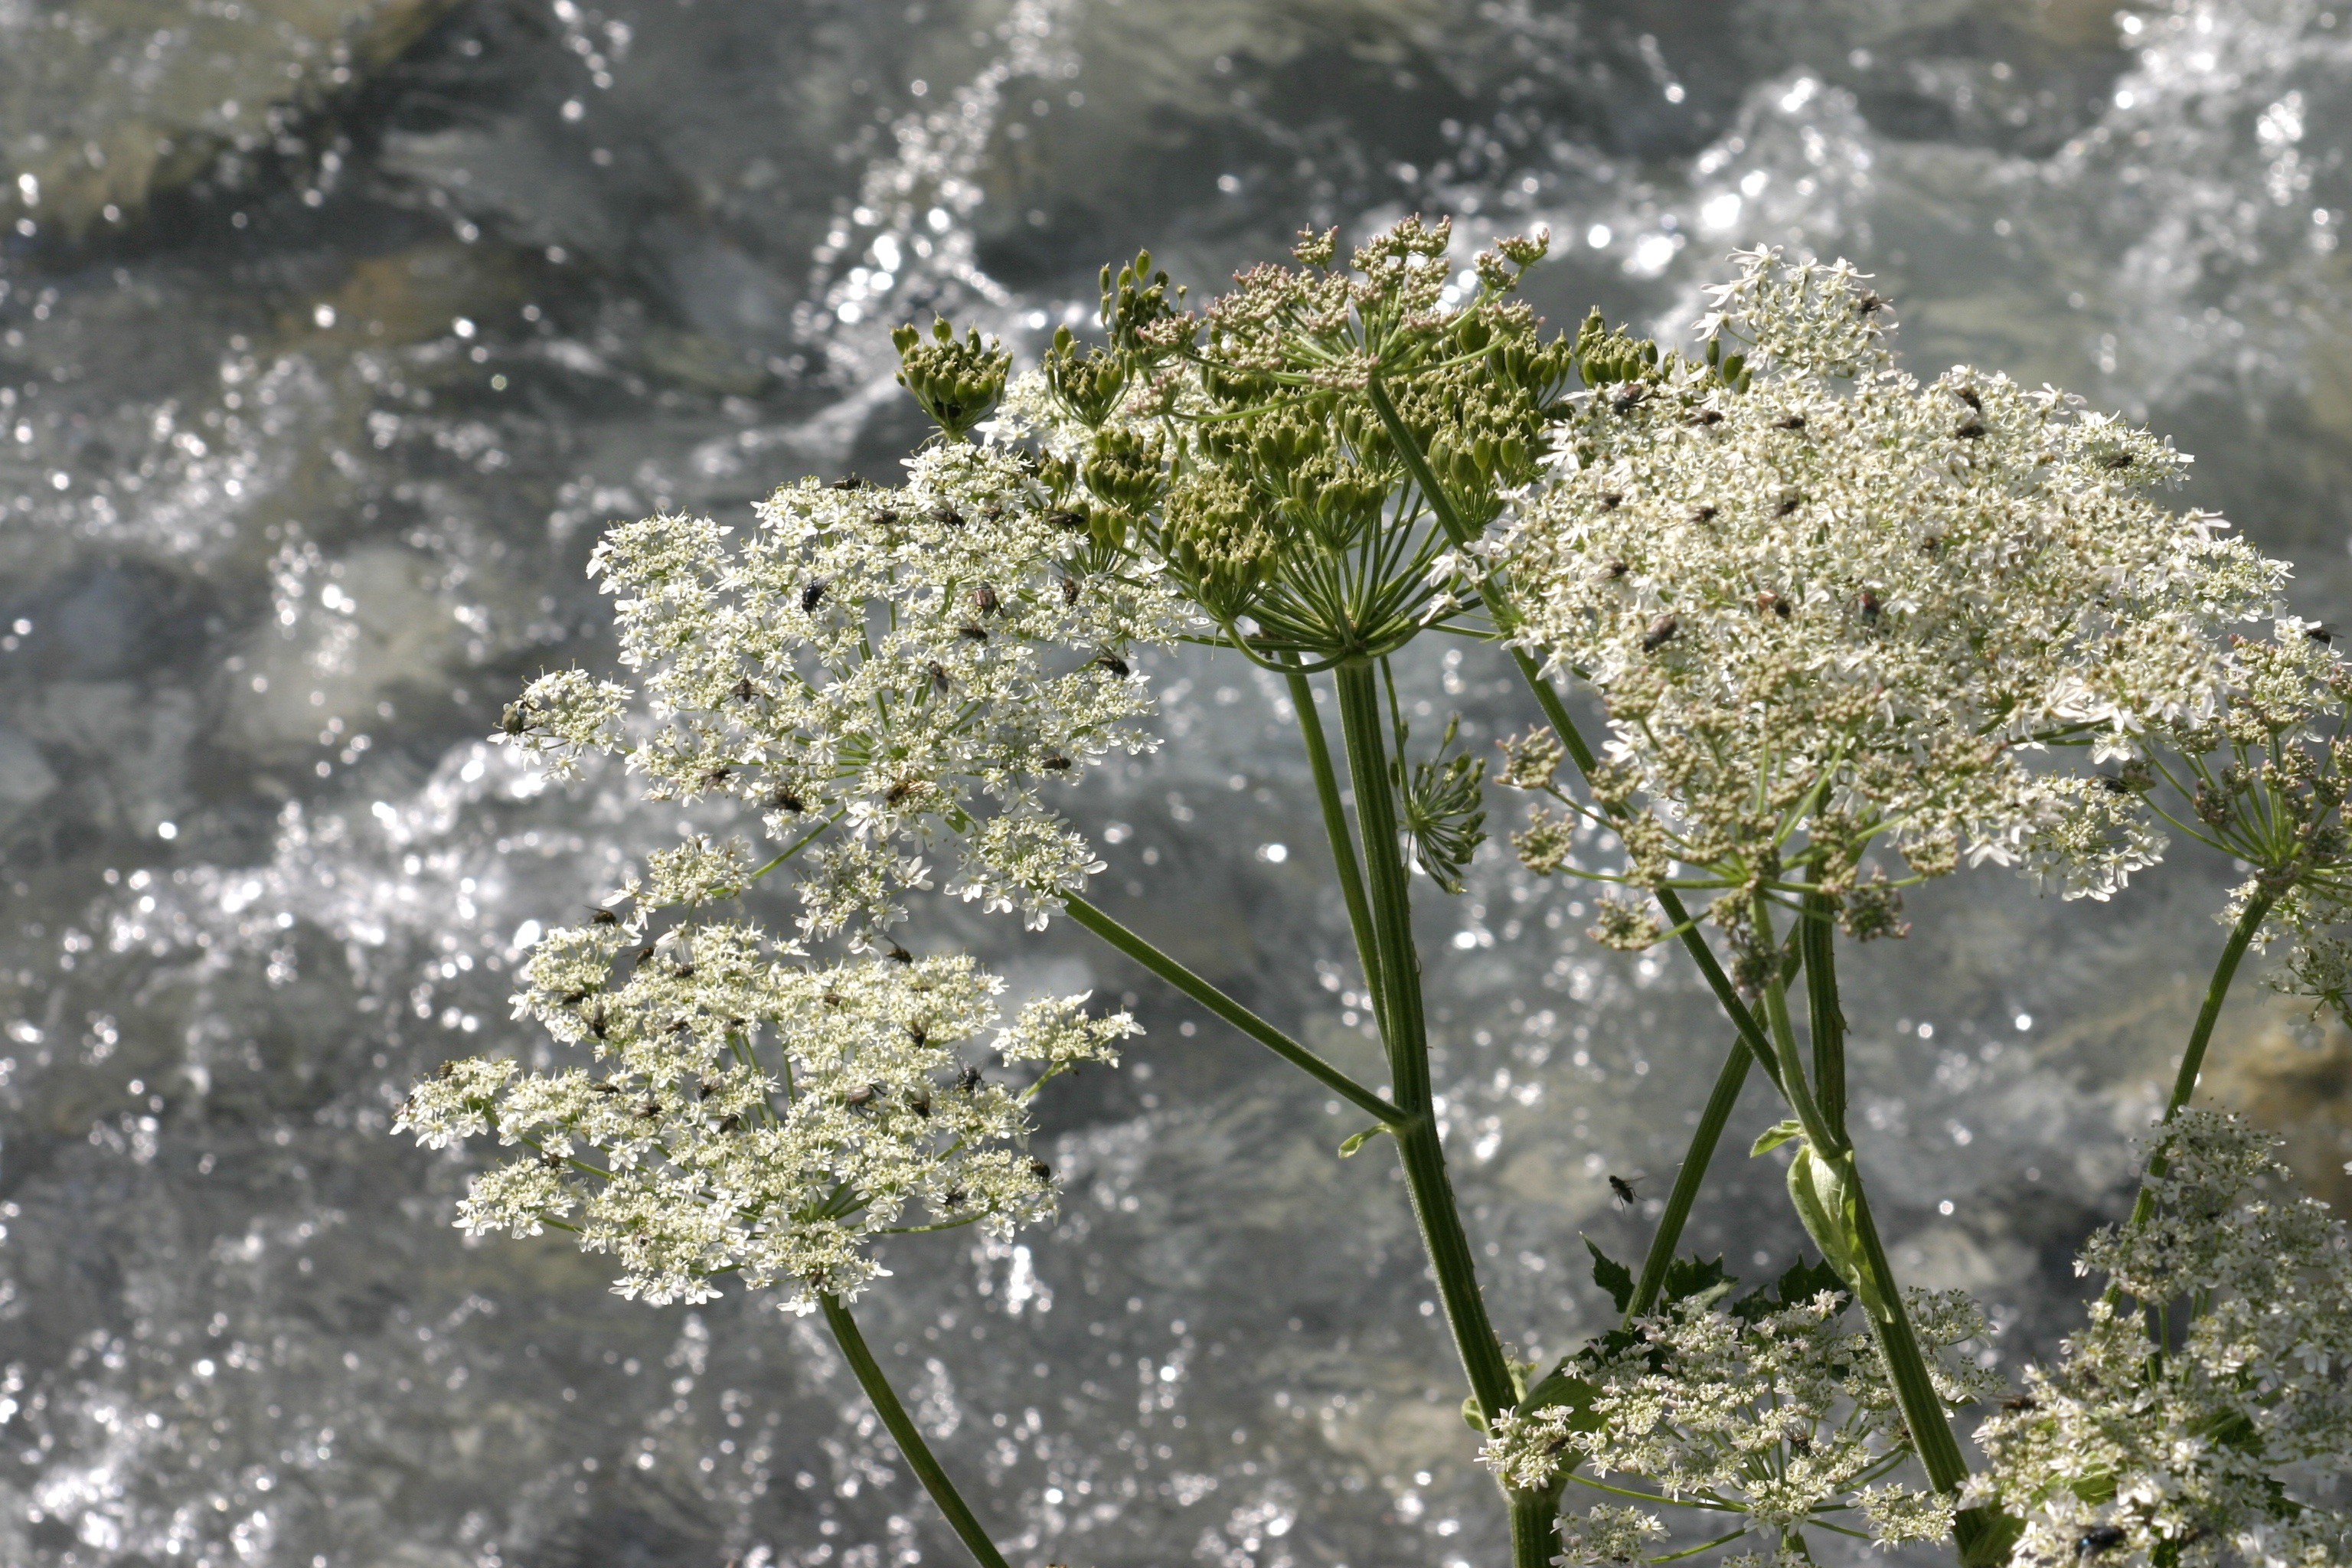
landscape, water, nature, plant, flower, spring, flora, flowers, bank, bach, anthriscus, caraway, angelica, cow parsley, subshrub, apiales, parsley family, pignut